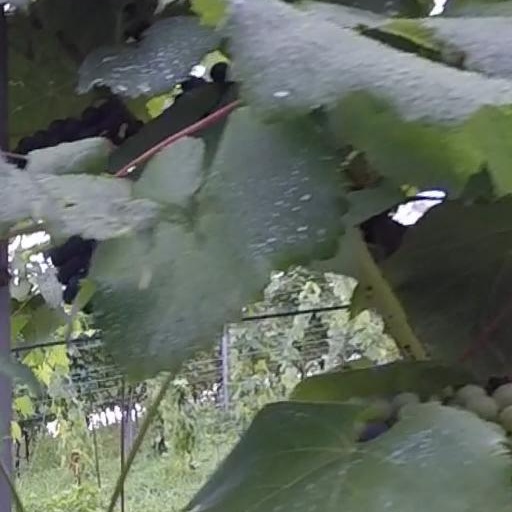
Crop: grape